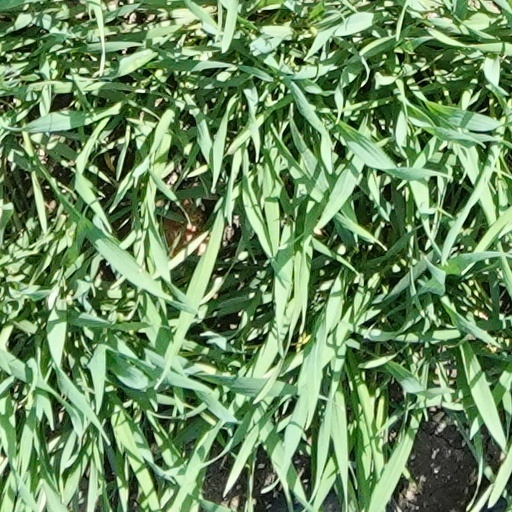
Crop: wheat